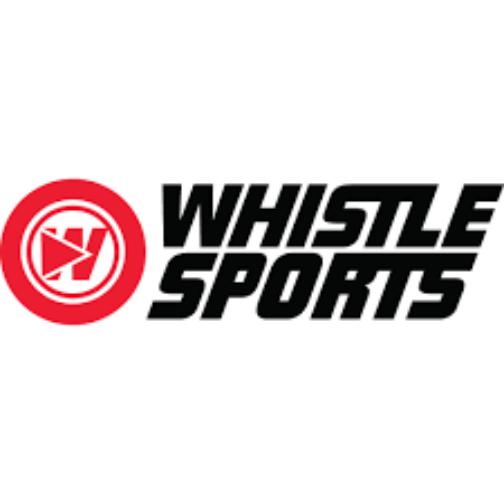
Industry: Others